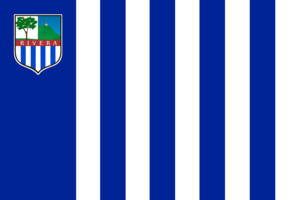
Uruguay / Politik / Administrativ inddeling
Departament de Rivera
Uruguay, officielt Den Orientalske Republik Uruguay, er et land i det sydøstlige Sydamerika. Det grænser op til Argentina i vest, Brasilien i nord og øst, Río de la Plata i syd og Atlanterhavet i sydøst. Uruguay har et indbyggertal på 3,44 millioner, hvoraf 1,8 millioner bor i hovedstaden Montevideo, der også er landets største by. Uruguay er med sine 176.000 km² Sydamerikas næstmindste land.